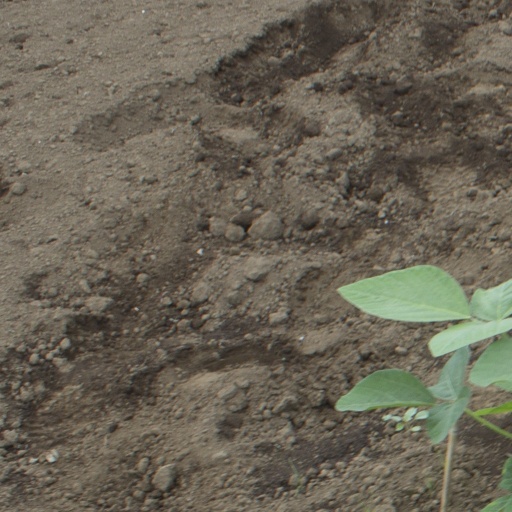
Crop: soybean